Jim West (guitarist)

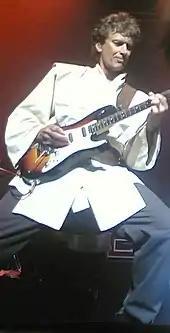
West performing guitar for "Yoda" in a Jedi costume on March 10, 2007

West was born in Toronto, Ontario on December 18, 1953, and grew up in Tampa, Florida. At age 12, he started playing guitar. By age 16, he was playing professionally in various Florida rock bands, including at least one with later bandmate Steve Jay.